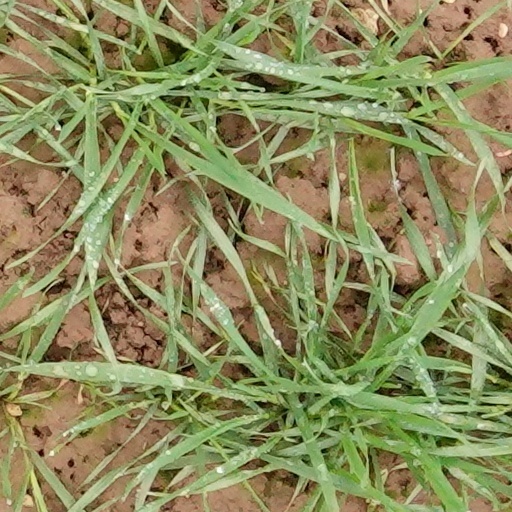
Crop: wheat